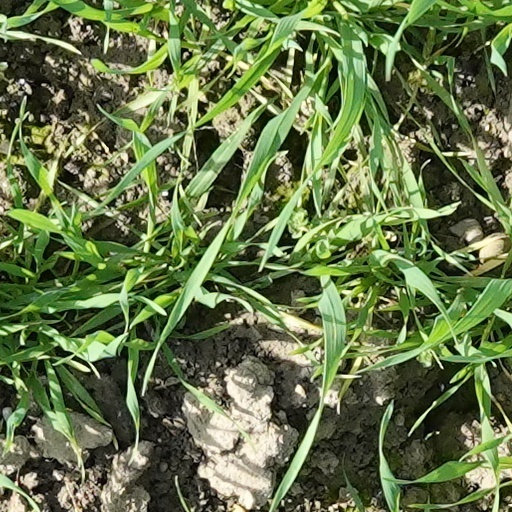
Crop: wheat